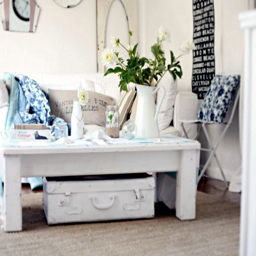
maritime decoration ideas - bring summer and sunshine into the house !